Wiligelmo

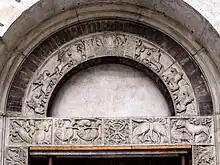
Upper part of the Porta della Pescheria.

Wiligelmo carved four relief panels on the west facade of Modena Cathedral (c. 1110): two flank the central portal and two others sit above the side portals. They collectively depict scenes from the Book of Genesis, and originally formed a continuous frieze on each side of the central portal (they have since been relocated to their current positions). Others have theorized that they were sculpted to adorn the entrance of the crypt. The reliefs are made of marble and measure about one meter tall. These are considered to be revivals of ancient Roman relief sculptural traditions, and are prime examples of Romanesque sculpture. Wiligelmo's name is known from an epigraph carved as a postscript to the Latin inscription over the foundation date on that facade: ""Among sculptors, your work shines forth, Wiligelmo"".